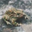
Label: frog